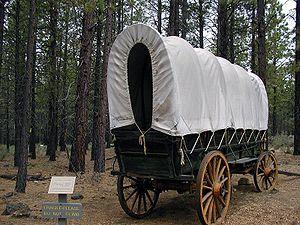
Le chariot bâché, chariot couvert ou chariot à bâche de la colonisation de l'ouest américain, également connu sous le nom de « schooner des Prairies » pour sa ressemblance aux voiles d'une goélette pour la mer, est un moyen de transport symbole de l'Ouest américain.